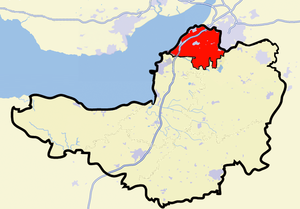
La circonscription de North Somerset est une circonscription située dans le Somerset et représentée à la Chambre des Communes du Parlement britannique.